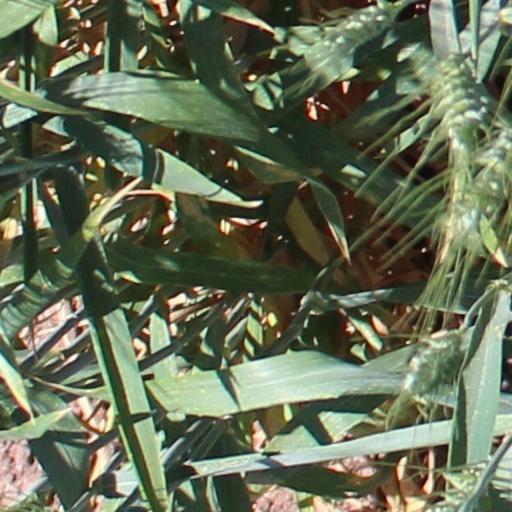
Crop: wheat